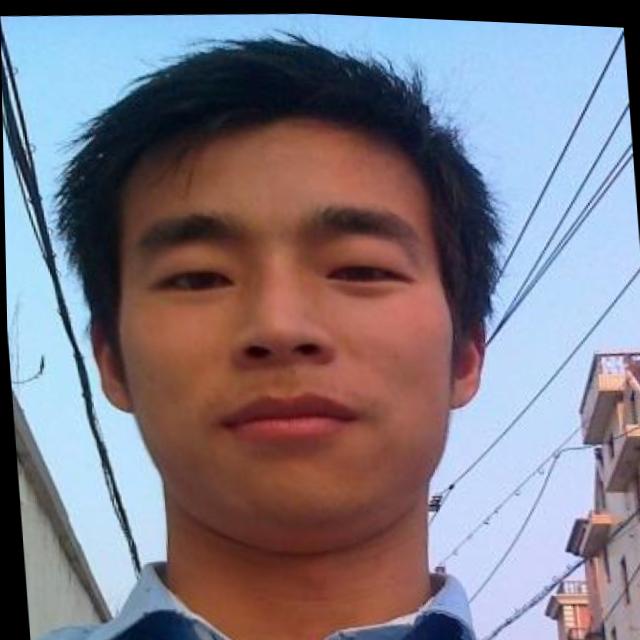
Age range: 21-44